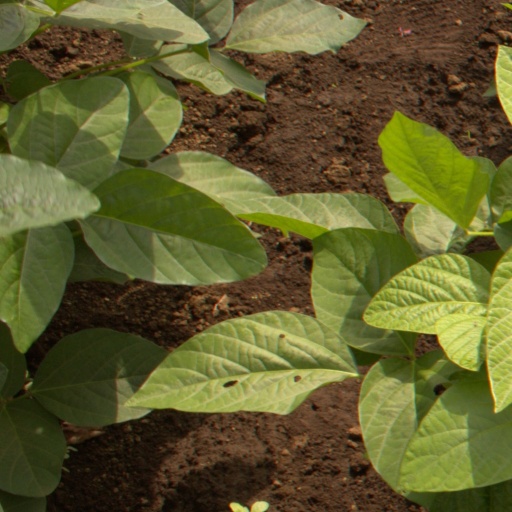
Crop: soybean